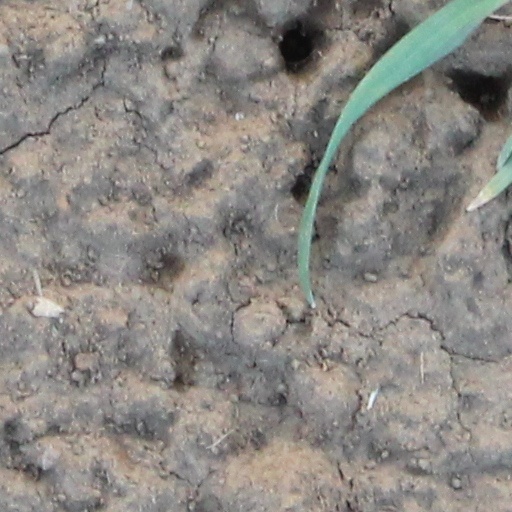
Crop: wheat